Clarinet concerto

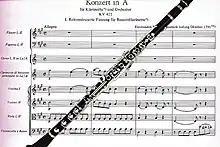
Score of Mozart's Clarinet Concerto with basset clarinet (Buffet Crampon)

A clarinet concerto is a concerto for clarinet; that is, a musical composition for solo clarinet together with a large ensemble (such as an orchestra or concert band). Albert Rice has identified a work by Giuseppe Antonio Paganelli as possibly the earliest known concerto for solo clarinet; its score appears to be titled "Concerto per il Clareto" and may date from 1733. It may, however, be intended for soprano chalumeau. There are earlier concerti grossi with concertino clarinet parts including two by Johann Valentin Rathgeber, published in 1728.